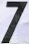
Number: 7